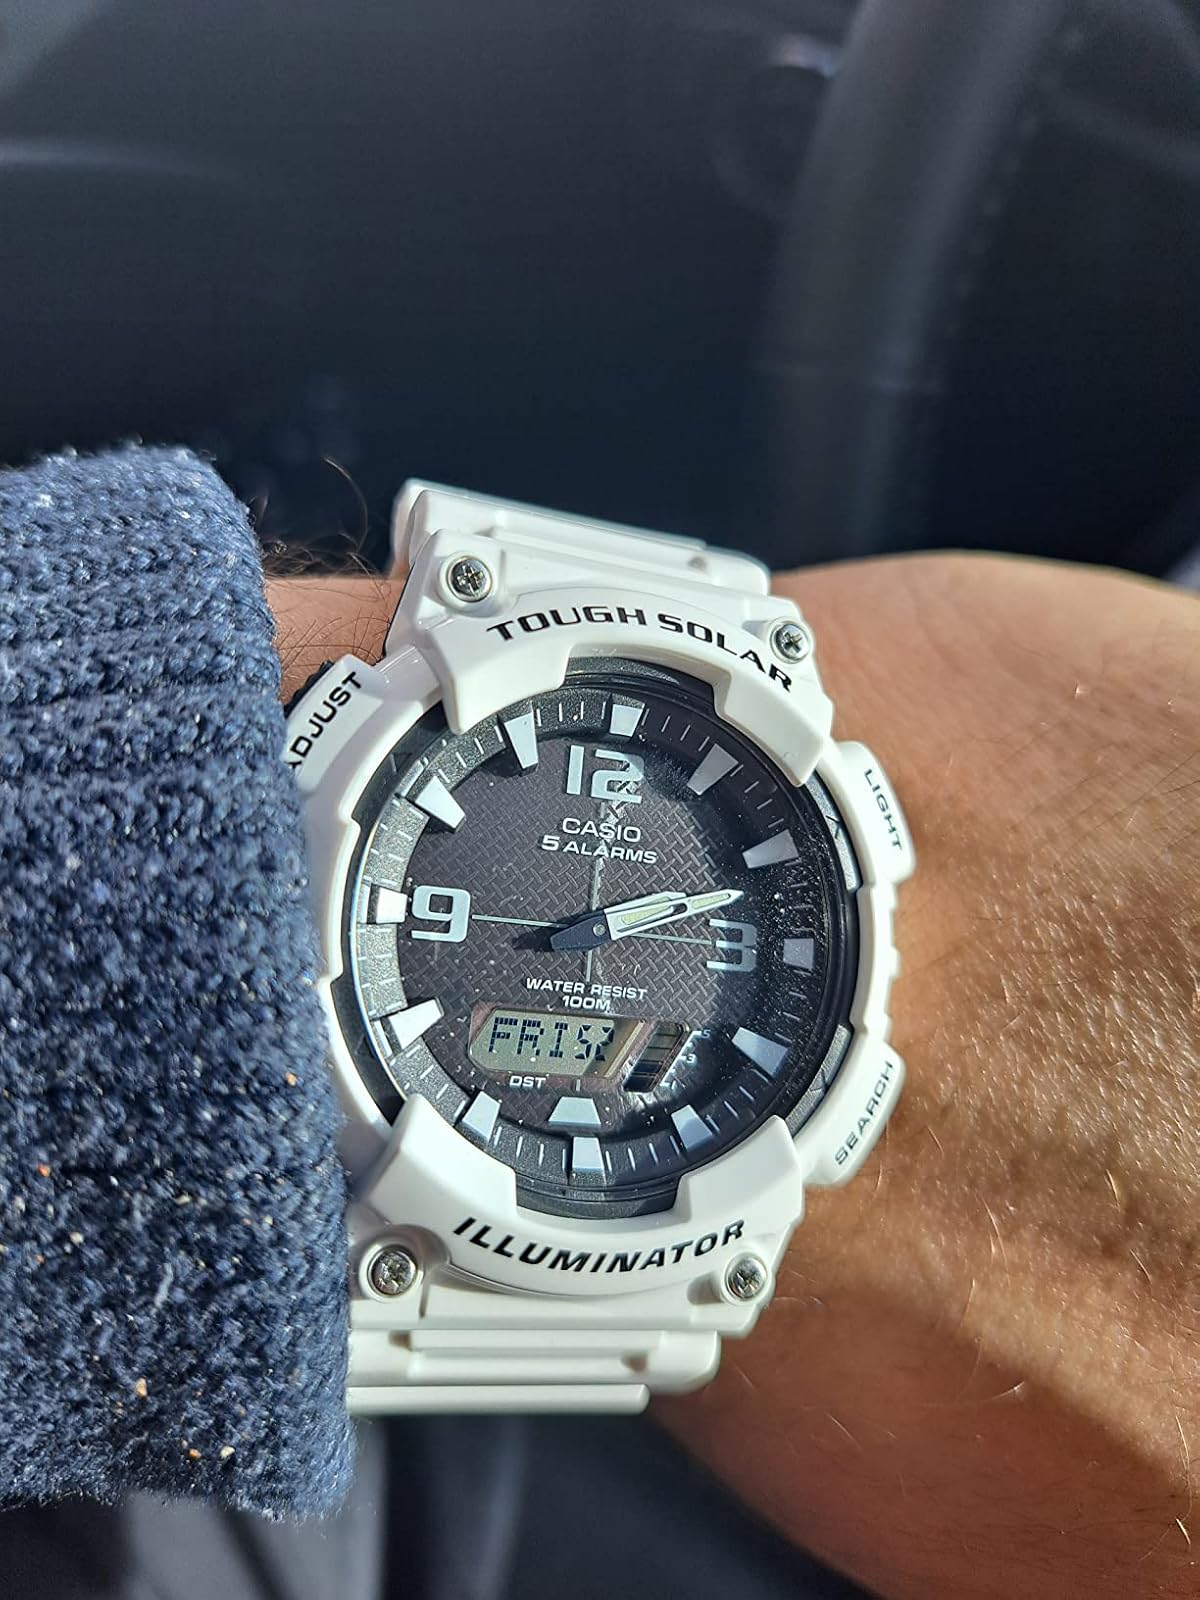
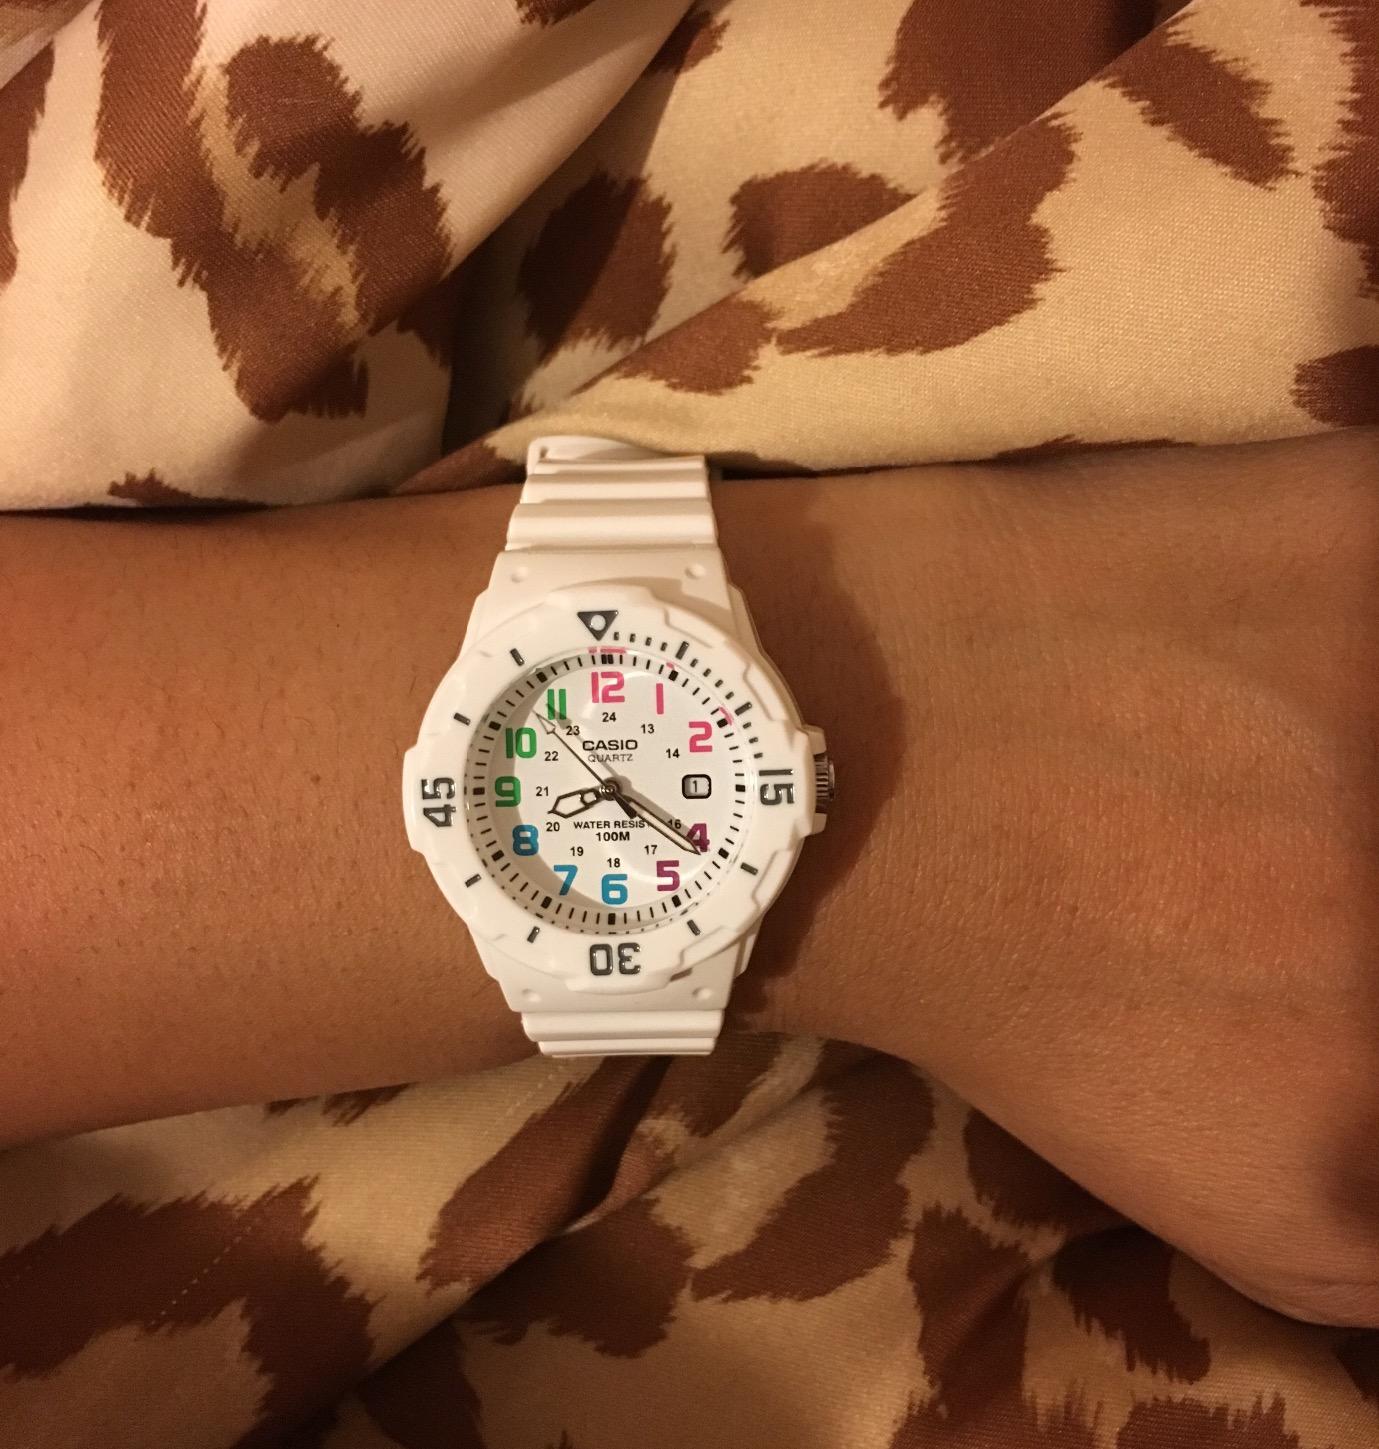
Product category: accessories_watch
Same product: no